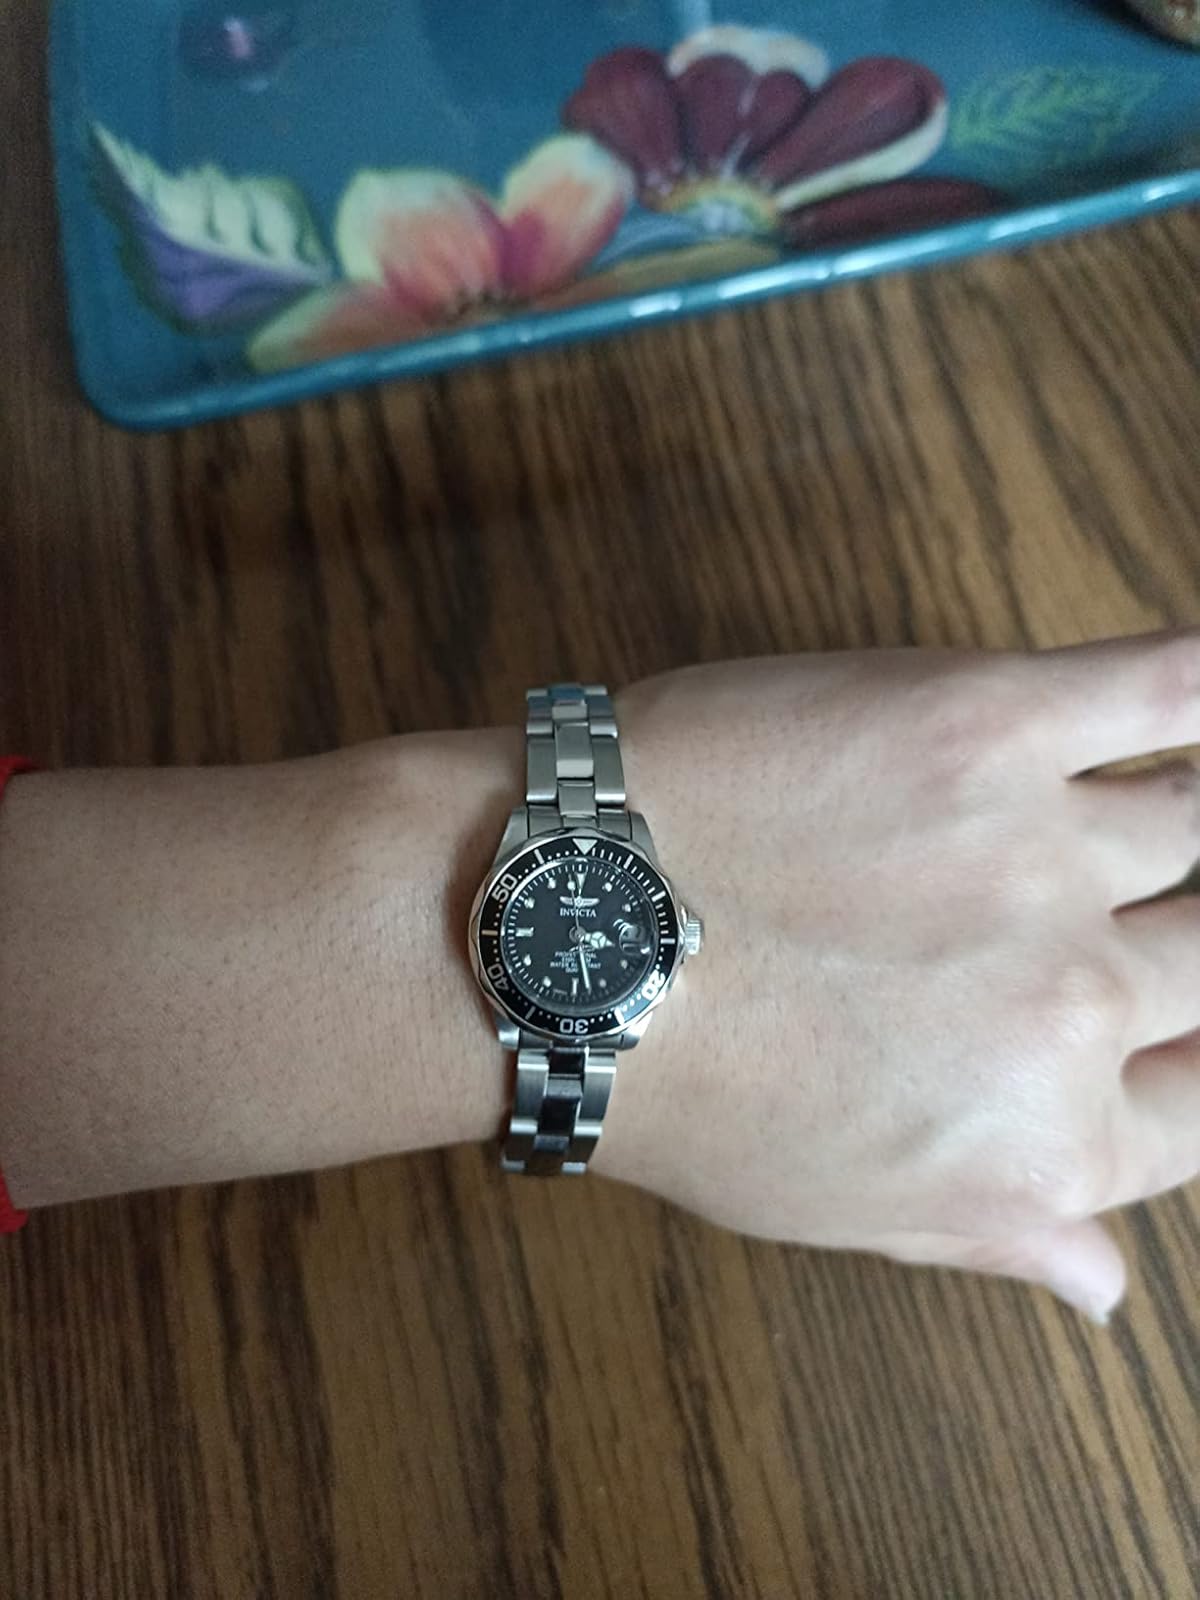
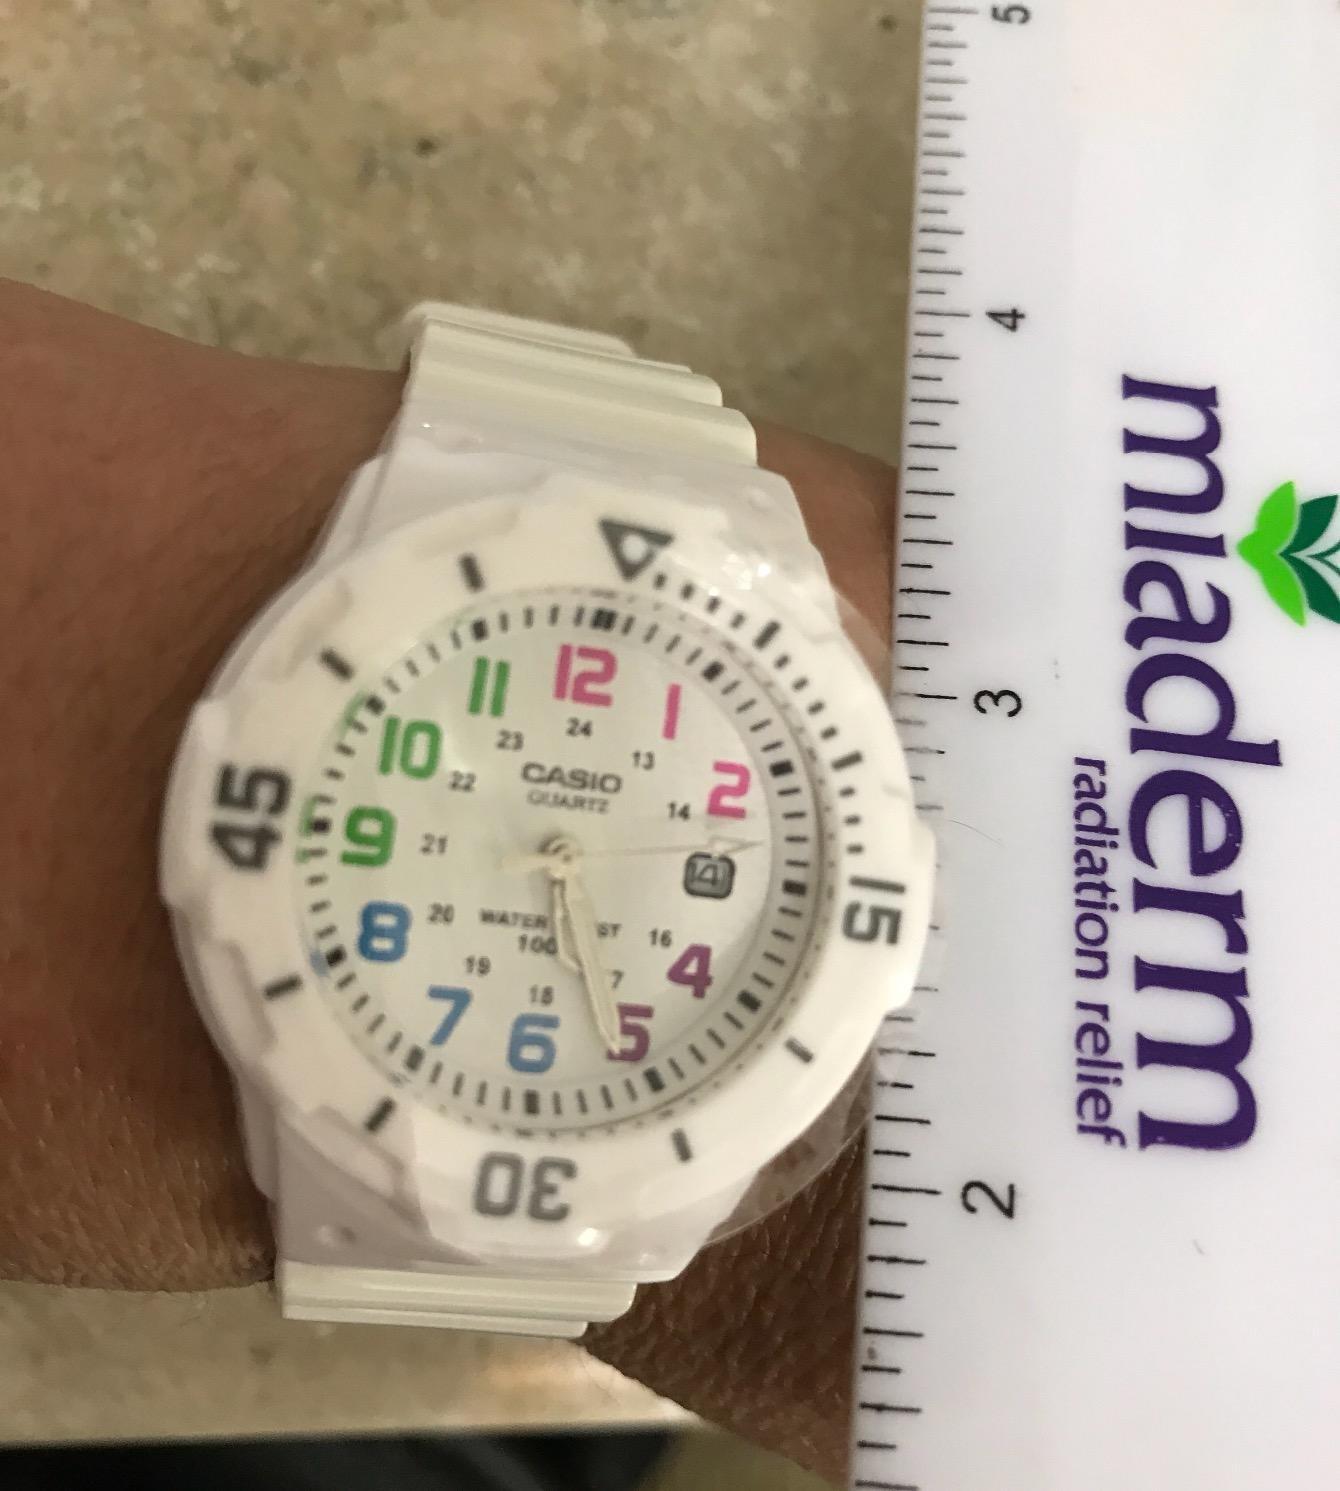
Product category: accessories_watch
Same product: no